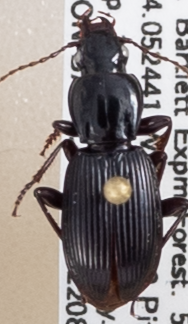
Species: Pterostichus tristis
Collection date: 2022-08-17
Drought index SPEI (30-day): -0.9
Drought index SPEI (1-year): -0.9
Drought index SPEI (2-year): -1.69